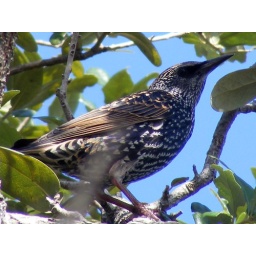
a european starling in fall gleam male or female unknown